Diamond Jubilee Armed Forces Parade and Muster

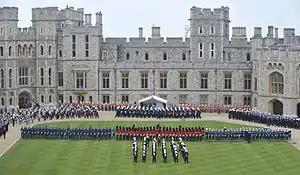
Sailors of the Royal Navy and marines of the Royal Marines, pass in review in front of Queen Elizabeth II as troops from all three services form on parade during the Diamond Jubilee Parade and Muster.

The Diamond Jubilee Armed Forces Parade and Muster was a military parade held at Windsor Castle and Home Park in Windsor, Berkshire, England, organised as part of the Queen Elizabeth II's Diamond Jubilee celebrations. Performed as a tribute to the Queen on behalf of all three branches of the British Armed Forces, it featured a review of members of all three services by the monarch (known as a muster), a military parade through the town, and flypasts by current and historic military aircraft.